USS Lykens

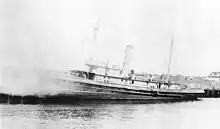
"Lykens" around the time she was taken over by the U.S. Navy, c. 1917

"Lykens" performed towing duties along the east coast, to Bermuda, and the Azores throughout World War I. On 24 February 1918, "Lykens", along with , and set sail from Newport, Rhode Island, rendezvousing with eleven submarine chasers en route. Though "Mariner" foundered and sank along the journey, all the other ships arrived at Bermuda on 1 March. On 15 April, "Lykens" set sail from Bermuda in the company of "Wadena", seven submarine chasers, and United States Army tug "Knickerbocker", arriving at Ponta Delgada in the Azores on 27 April.